Dogon people

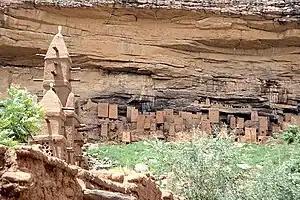
A mud mosque and minaret.

After initiation, the Hogon wears a red fez. He has an armband with a sacred pearl that symbolises his function. The virgin is replaced by one of his wives, and she also returns to her home at night. The Hogon has to live alone in his house. The Dogon believe the sacred snake Lébé comes during the night to clean him and to transfer wisdom.